Ronald R. Blanck

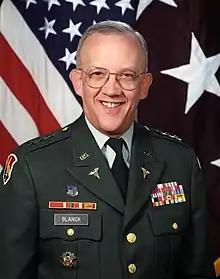

Lt. Gen. (Ret.) Ronald Ray Blanck, D.O. (born October 8, 1941) was the 39th Surgeon General of the United States Army, from 1996 to 2000. He is a Doctor of Osteopathic Medicine (D.O.) and is the only such physician ever appointed Surgeon General of the Army. He was also president of the University of North Texas Health Science Center at Fort Worth from 2000 to 2006. He is the former chairman of the board of regents of the Uniformed Services University of the Health Sciences.